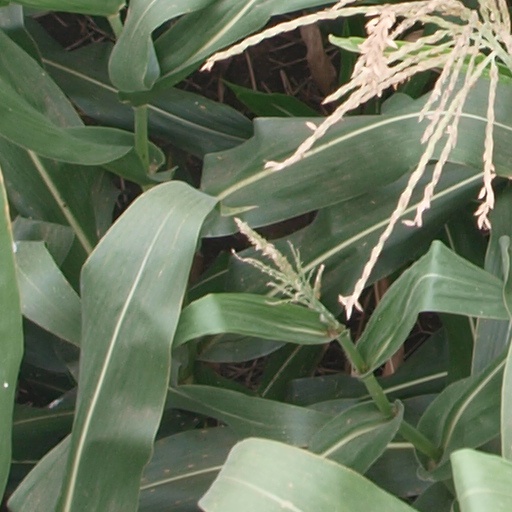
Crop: maize; corn